Brazilian Air Force

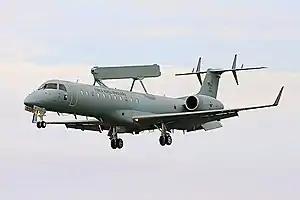
The E99 AEW&C platform

In July 2016, Defense Aerospace Brazilian command displays participation of Brazilian Air Force at the Olympic Games Rio 2016, there will be over 15,000 military and 80 aircraft involved in the Olympics. To defense missions and aerial patrol 32 fighters (Northrop F-5M and A-29 Super Tucano), for aerial warning missions 2 radar aircraft (Embraer R-99), surveillance missions 3 Unmanned aircraft (Hermes 450 and Hermes 900), for maritime patrol missions 1 (P-3 Orion), for logistical support missions (Boeing C-767, C-130 and C-295), 15 helicopters (Mil Mi-35, UH-60 Black Hawk and EC-725).